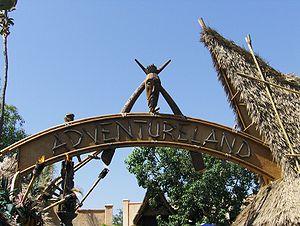
Adventureland est une zone thématique présente dans tous les parcs à thèmes de type Royaume enchanté de Disney de par le monde. C'est un lieu prévu pour recréer l'atmosphère d'une zone tropicale romancée.